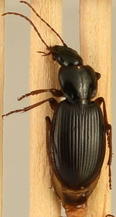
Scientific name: Synuchus impunctatus
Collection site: Harvard Forest Site (HARV), plot HARV_010